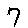
Label: 7